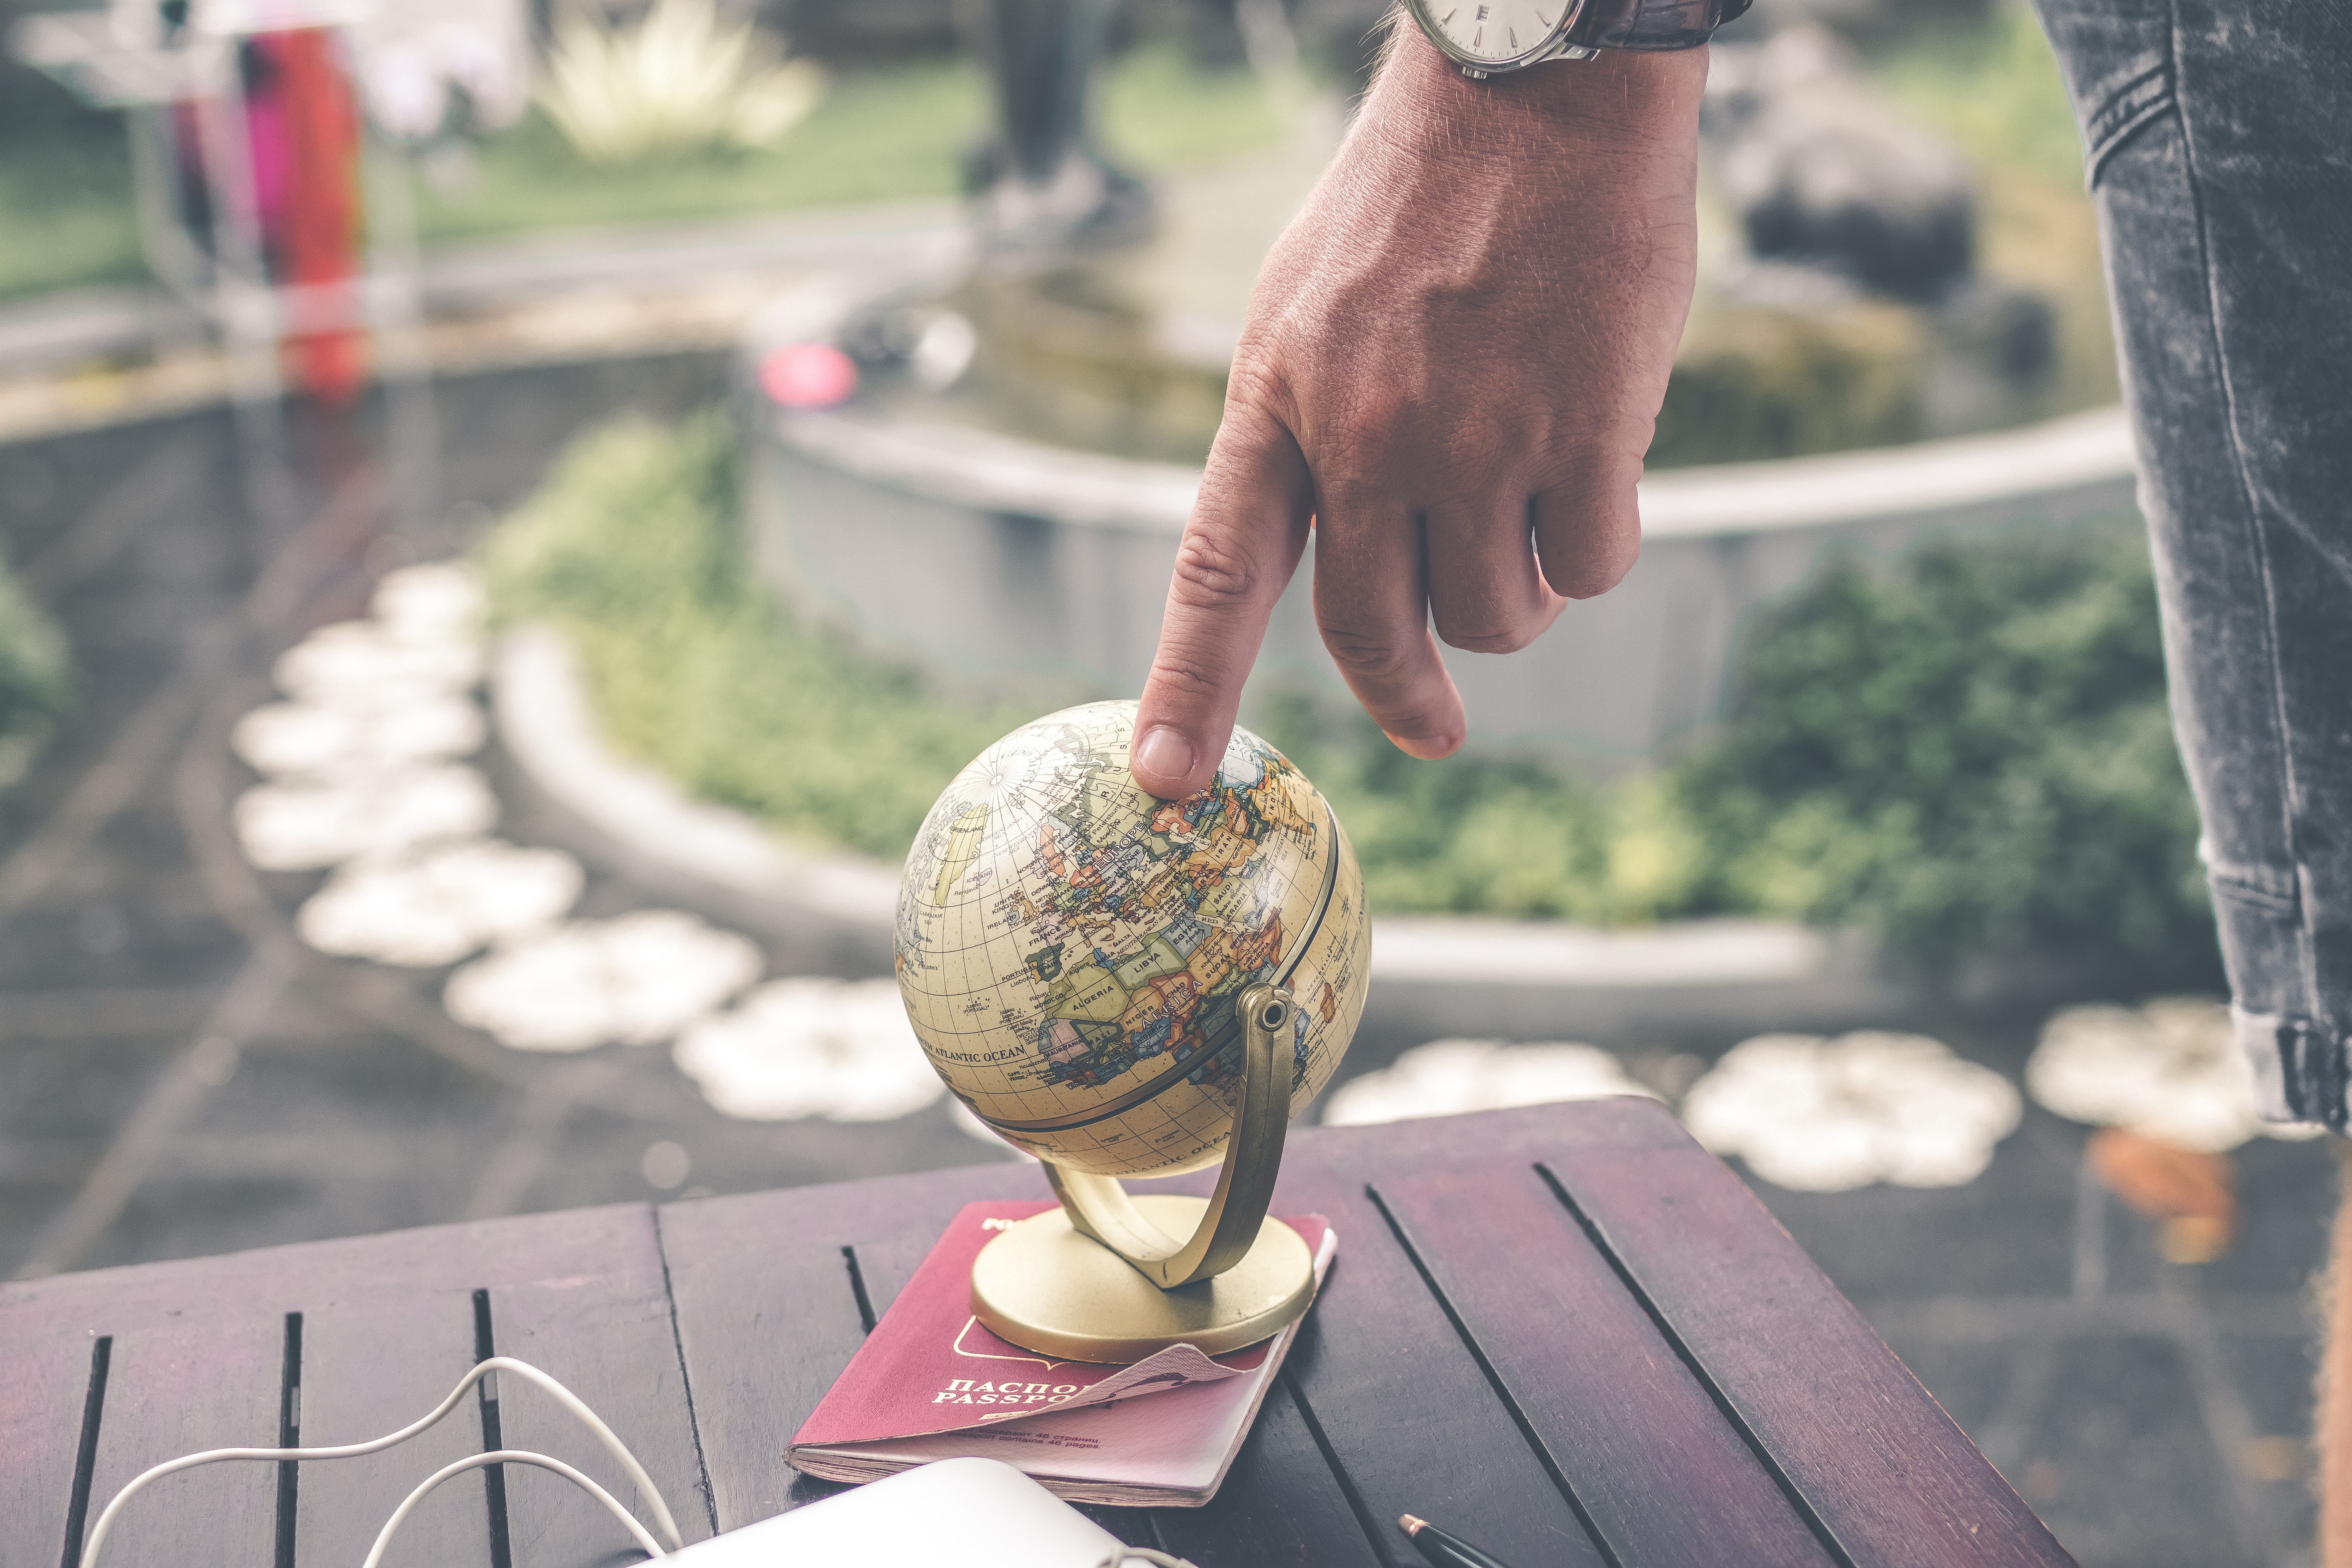
hand, finger, tree, photography, plant, vacation